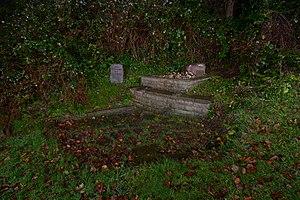
La Düssel est une petite rivière en Rhénanie-du-Nord-Westphalie et un affluent du Rhin.